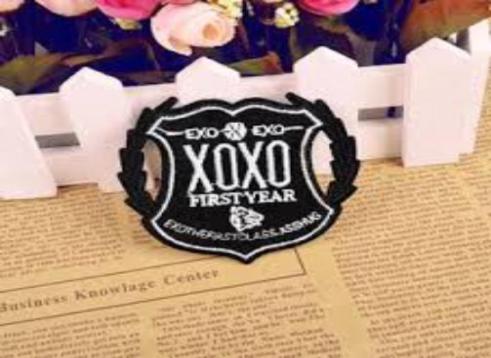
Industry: Clothes